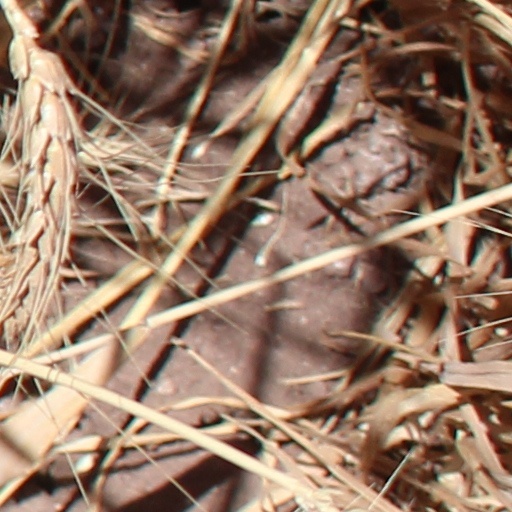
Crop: wheat